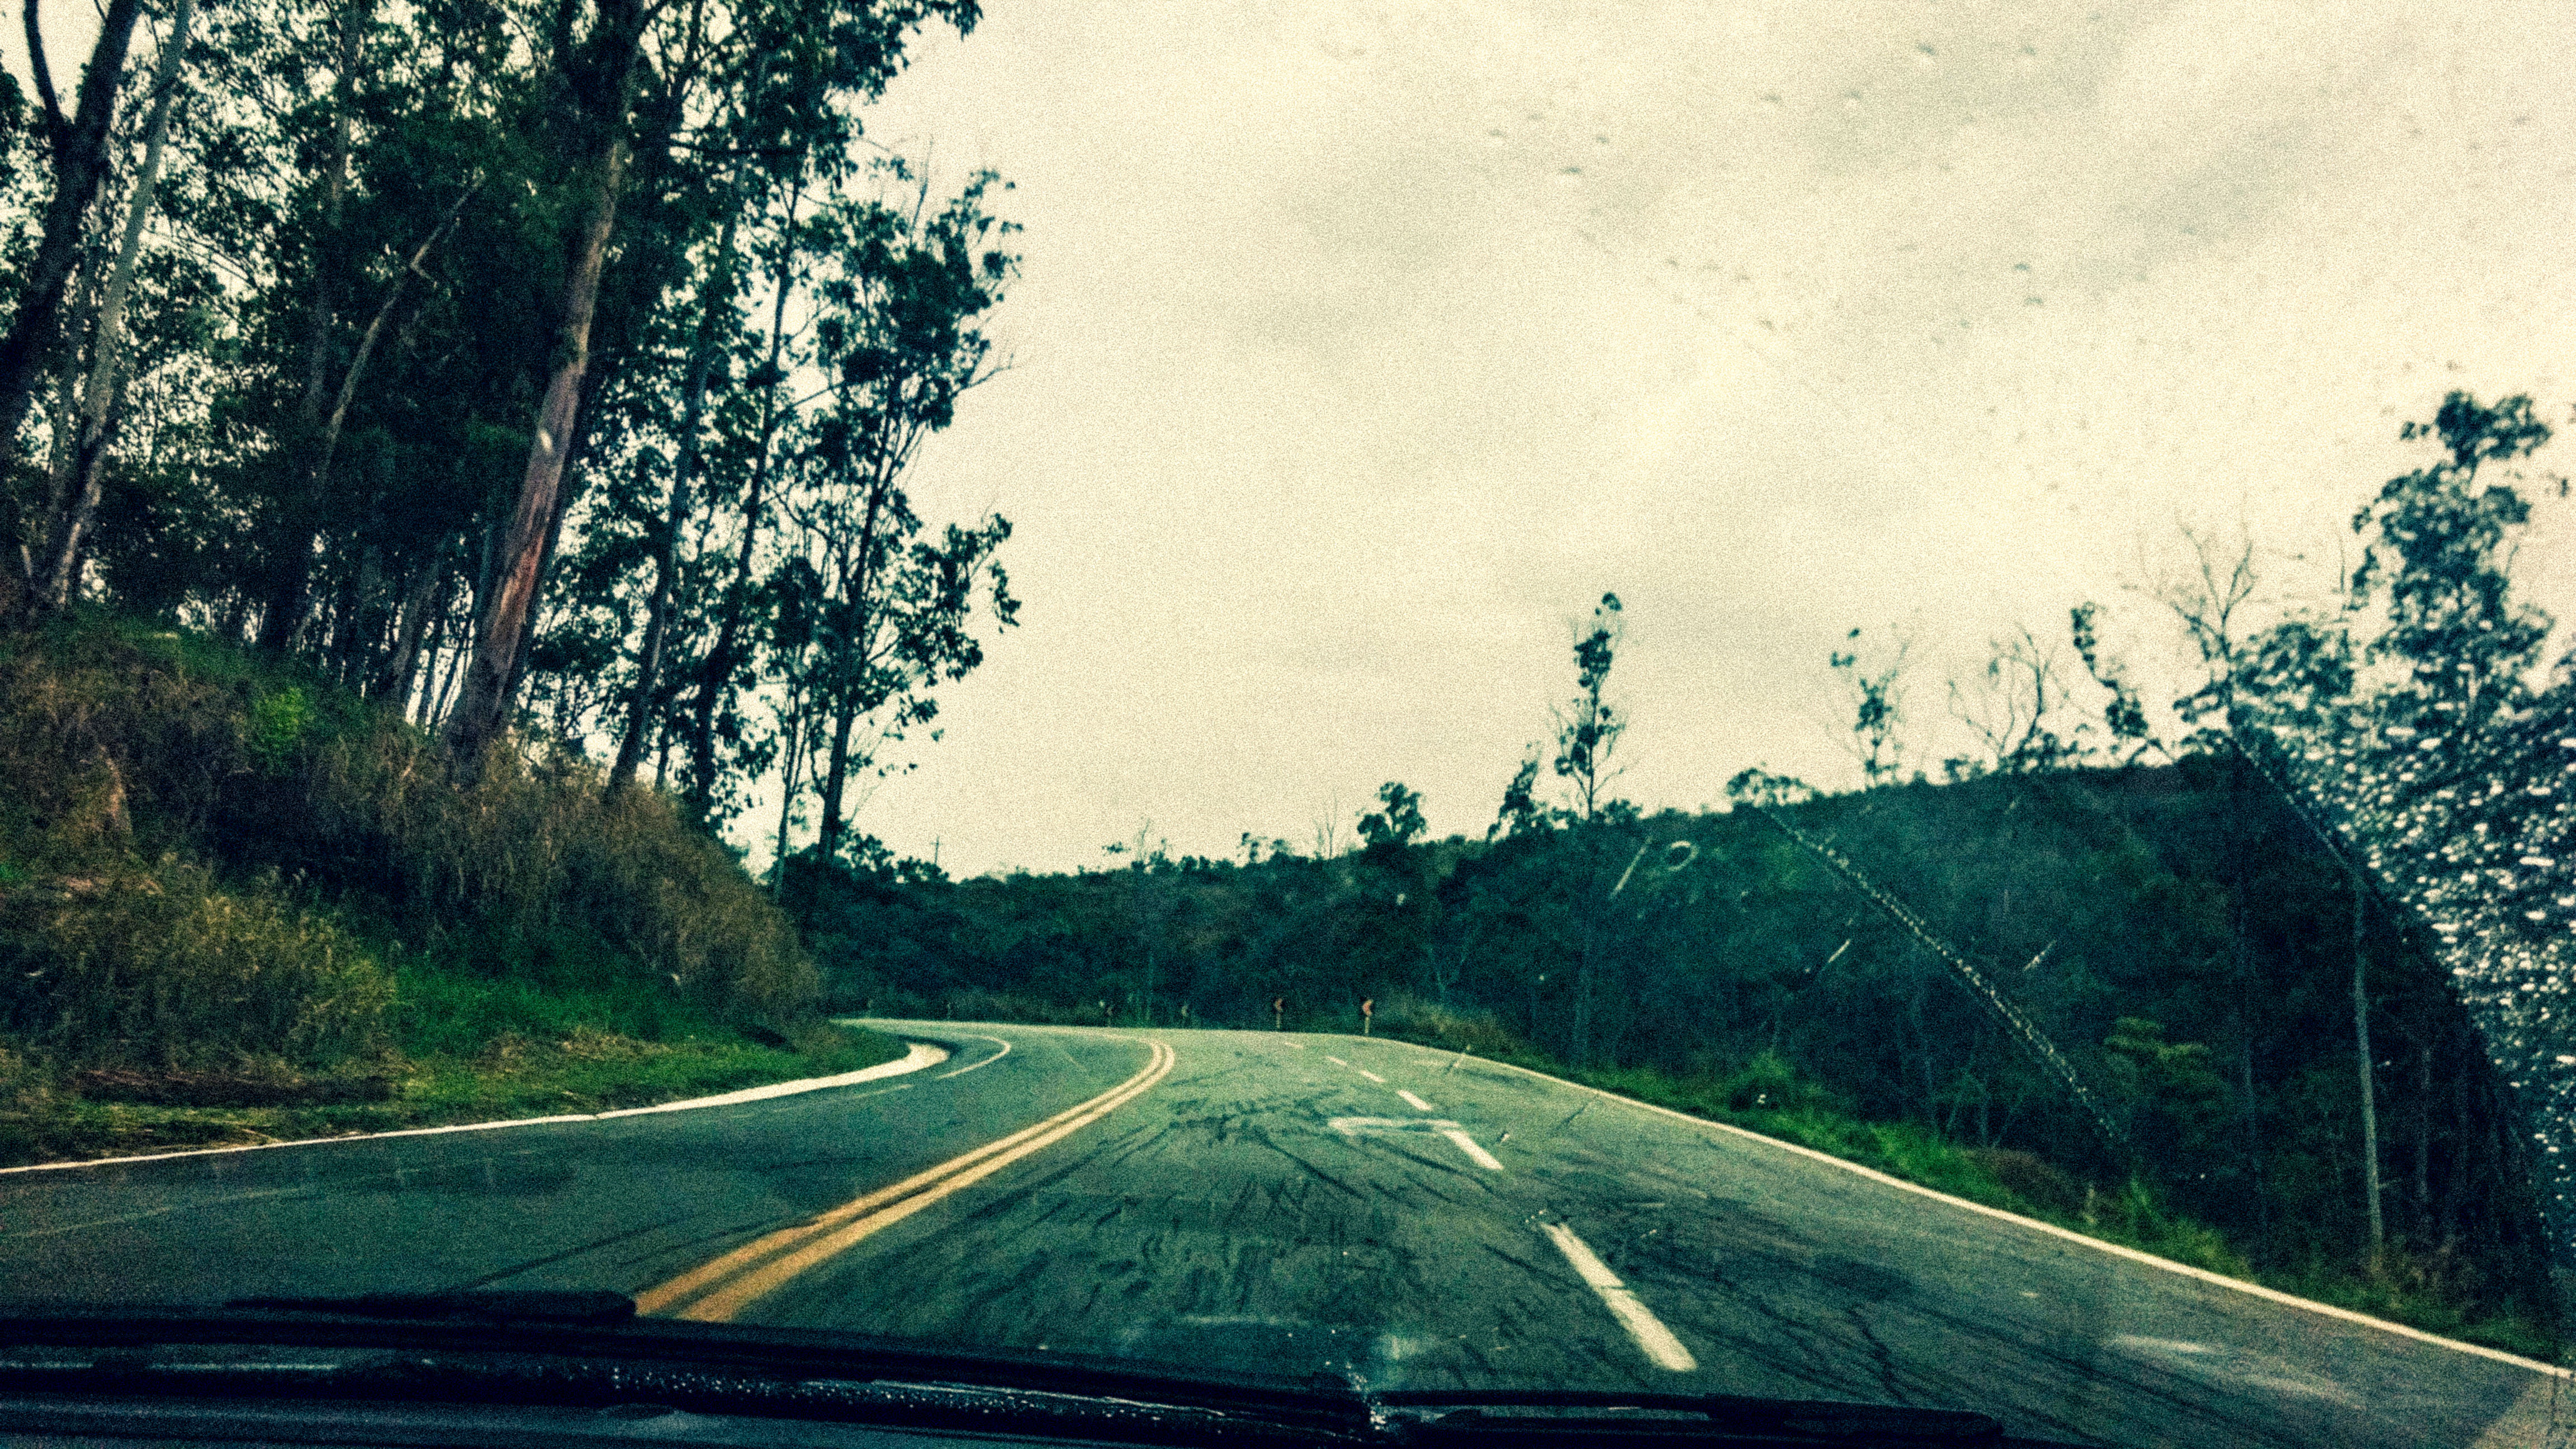
Highway 381, brazil, tree, sky, road, green, nature, infrastructure, highway, vegetation, road trip, woody plant, lane, car, path, leaf, cloud, morning, forest, phenomenon, sunlight, plant, atmosphere, grass, rural area, landscape, road surface, asphalt, hill, thoroughfare, horizon, controlled access highway, computer wallpaper, jungle